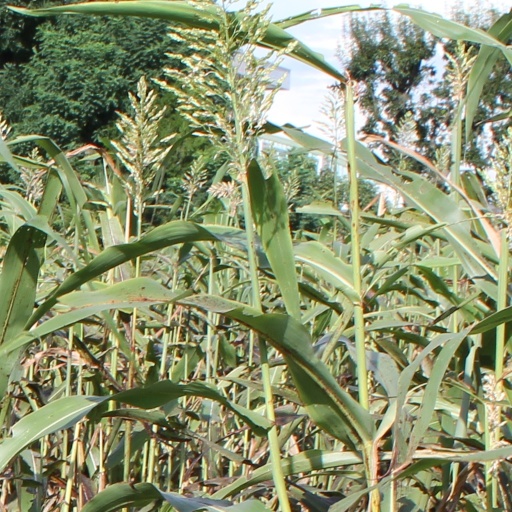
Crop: sorghum